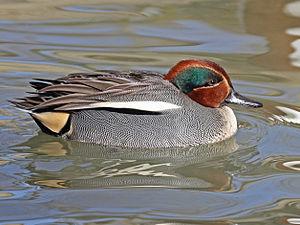
La réserve naturelle Djerguinski est un zapovednik situé dans le raion de Kouroumkan en Bouriatie. La réserve a été créée en 1992 en partant de ce qui existait à cet endroit depuis 1974 : le complexe de l'État dénommé zakaznik Djerguinski. Le bâtiment administratif central se trouve dans le village de Maïski à 40 km de la frontière sud de la réserve.